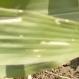
Crop: Maize
Condition: spodoptera-frugiperda-a